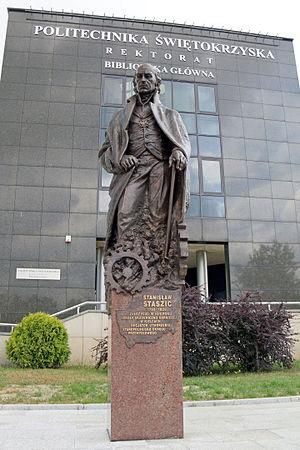
Stanisław Wawrzyniec Staszic, né le 6 novembre 1755 à Piła et mort le 20 janvier 1826 à Varsovie, est un prêtre, homme d'État, scientifique et écrivain polonais de la fin du XVIIIᵉ et du début du XIXᵉ siècle, dont l'œuvre et l'action, imprégnées de l'esprit des Lumières.